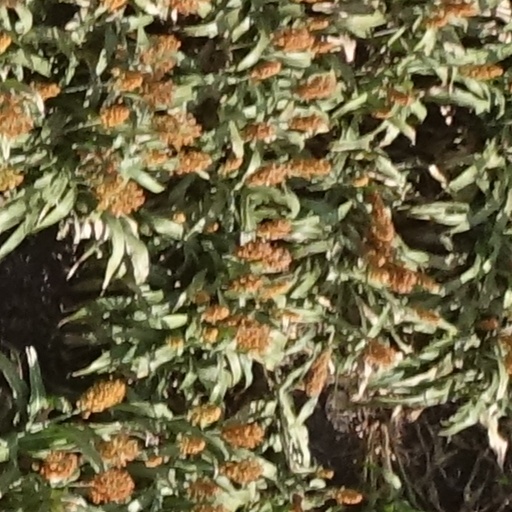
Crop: sorghum